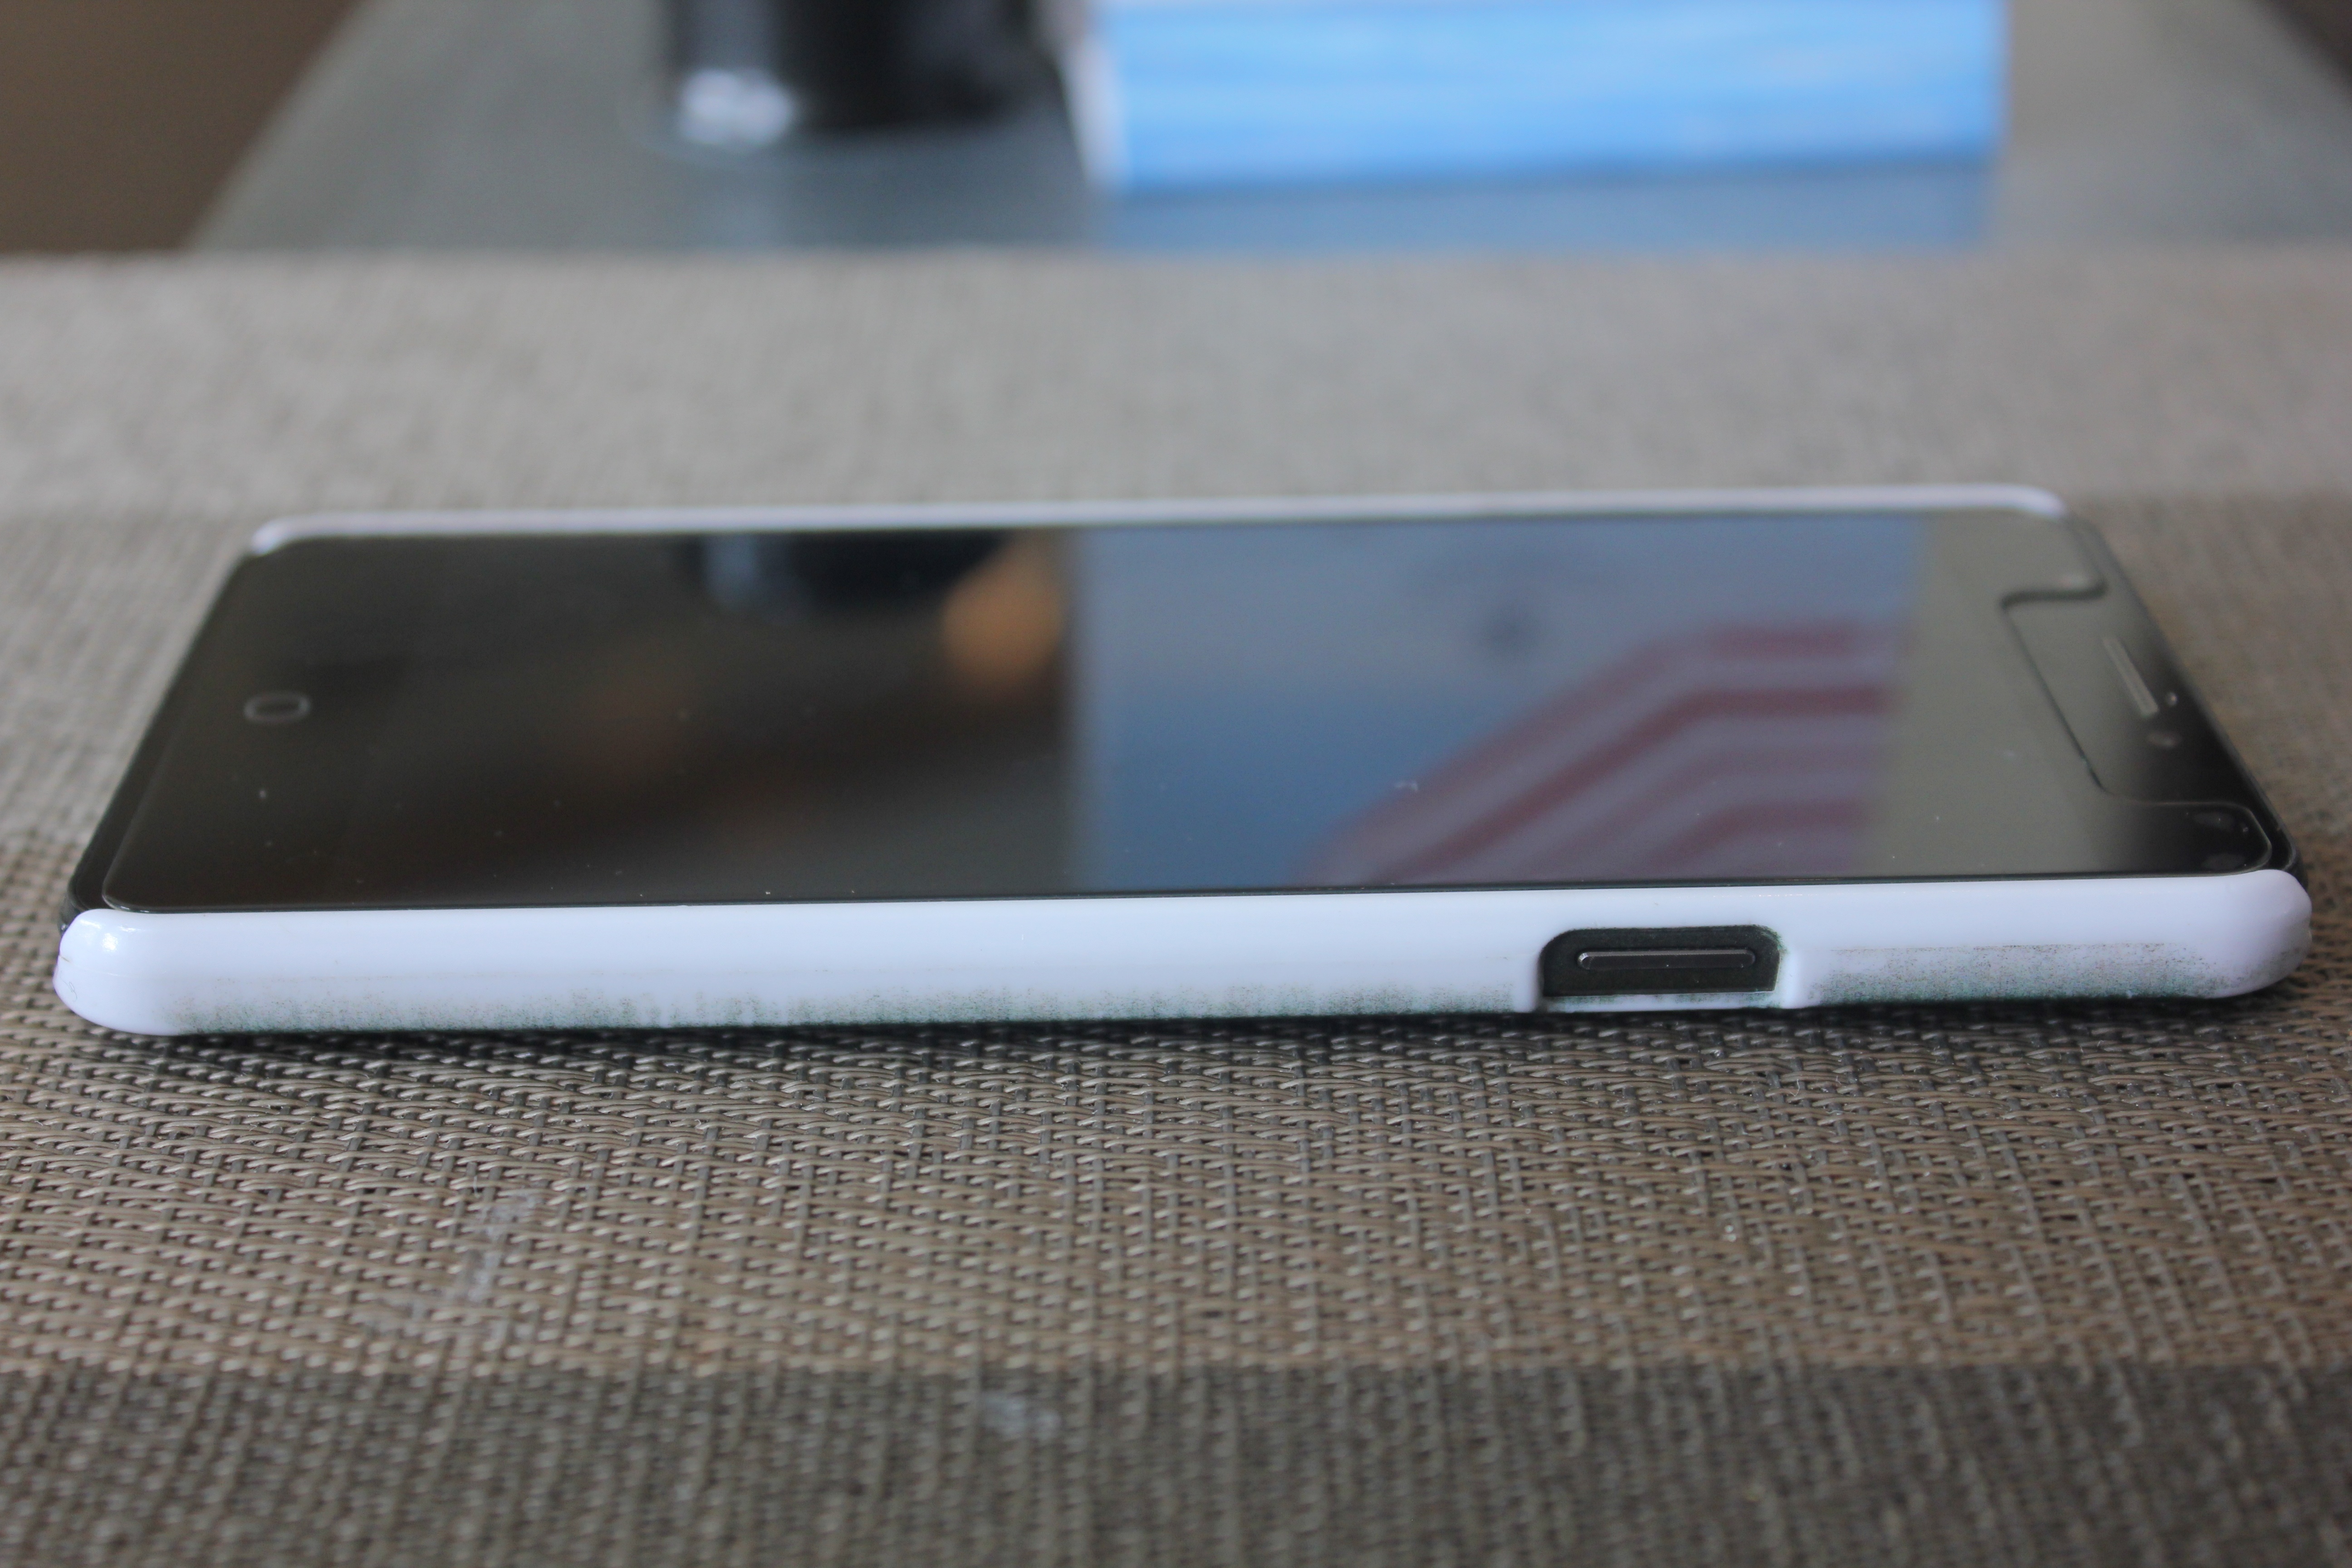
smartphone, technology, telephone, gadget, mobile phone, electronic device, portable communications device, communication device